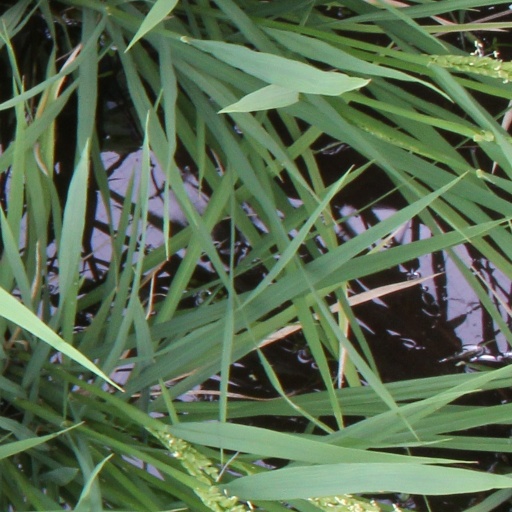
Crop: rice